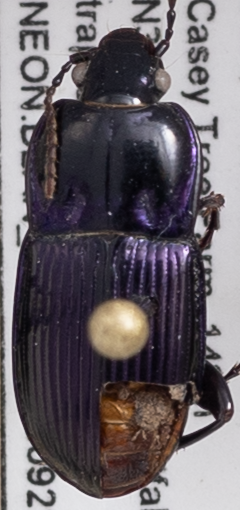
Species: Pterostichus permundus
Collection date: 2020-09-22
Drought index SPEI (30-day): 0.646
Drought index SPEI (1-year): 0.376
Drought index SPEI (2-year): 1.106